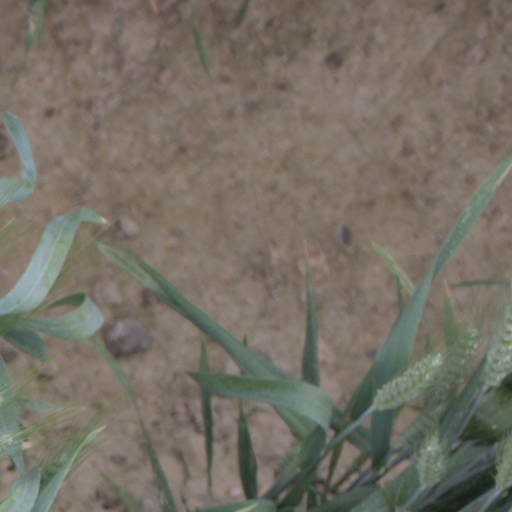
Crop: wheat